Maynard Terrace

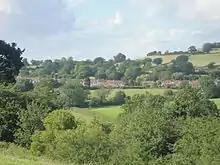
Image of Maynard Terrace from 2011

Maynard Terrace is bounded on one side by a disused railway siding that linked the Earl's Greyfield Colliery with the now disused Clutton mainline railway station, and on the other side by a set of fields containing historic bell pits. Mining in Clutton was first reported in 1610.